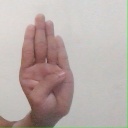
अक्षर: ब